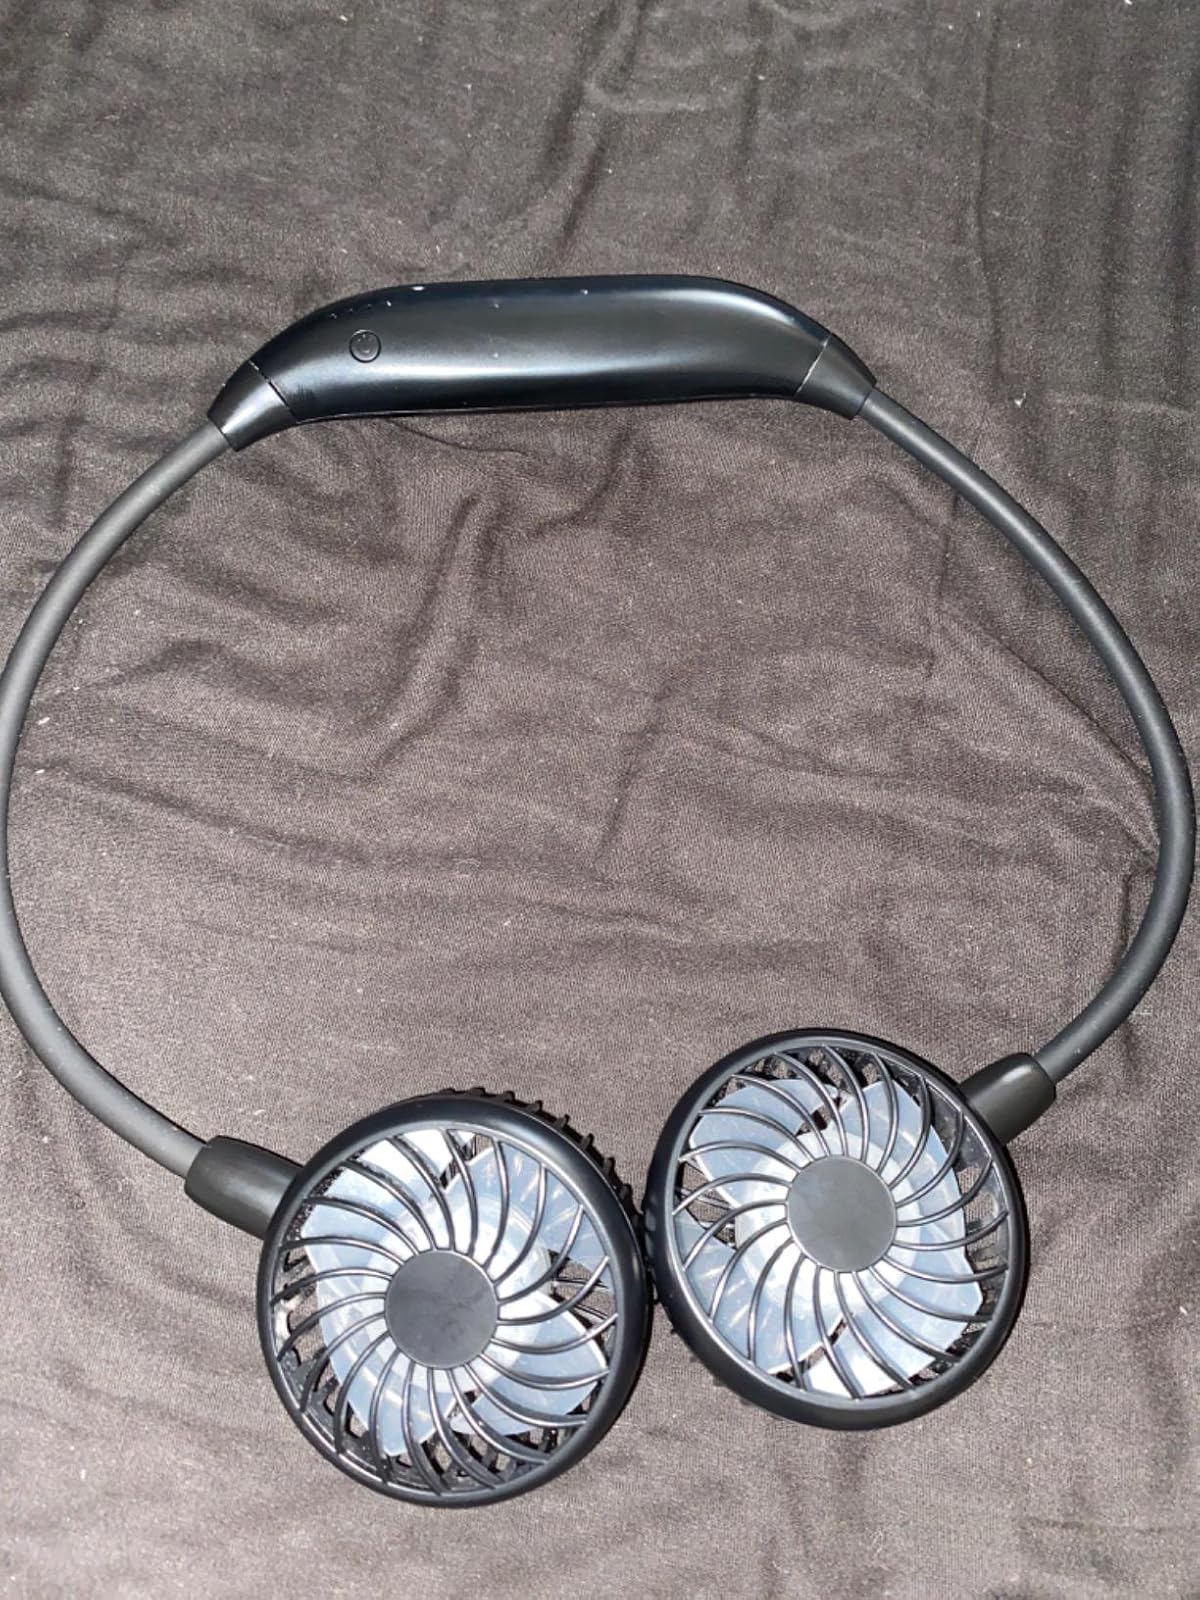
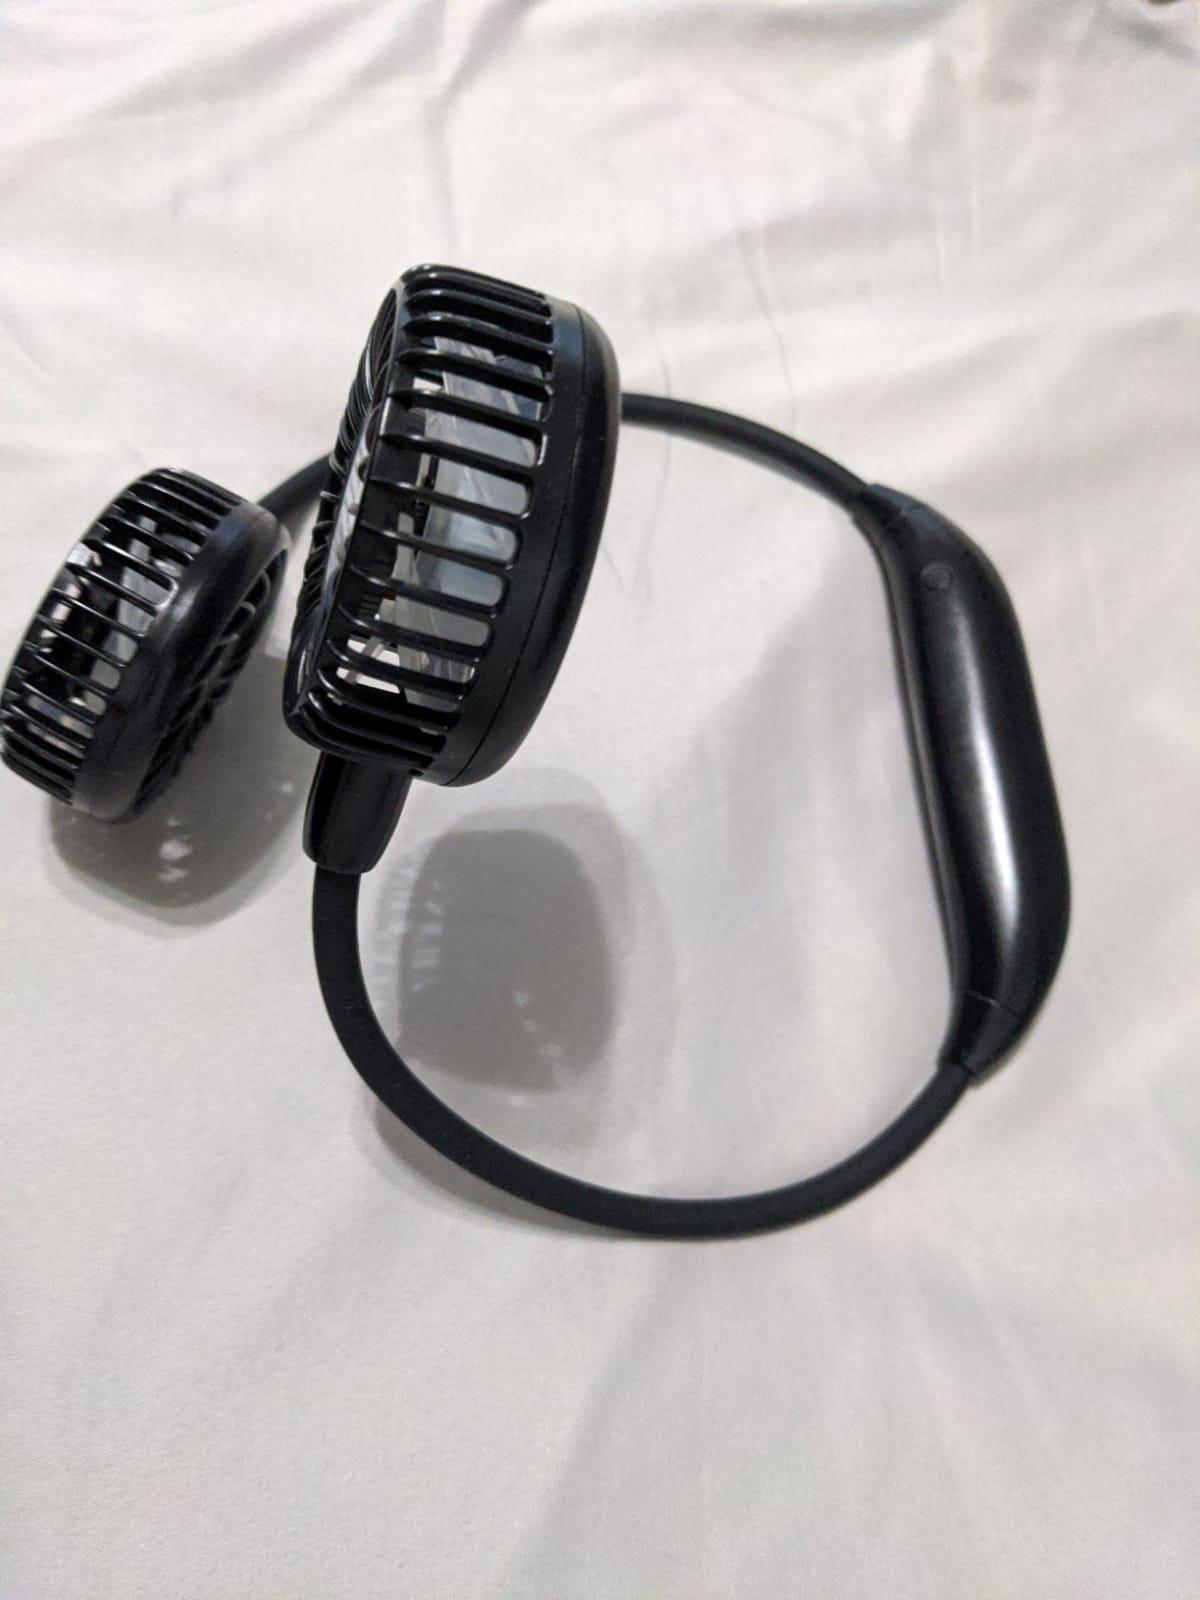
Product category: fan
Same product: yes